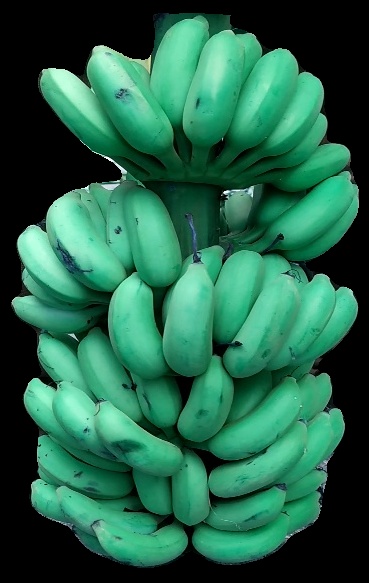
Variety: elakki-bale
Grade: grade1